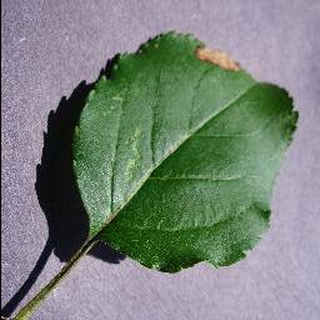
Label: apple_black_rot